Idiotape

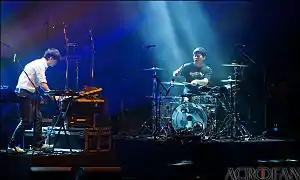
From left: Dguru and DR at Cho Yong-pil 19th New Album Release 'Hello' Showcase 2013.

Idiotape is a South Korean electronic music band. They released their debut EP "0805" in July 2010 and their first album "11111101", a year later, which won "Best Dance & Electronic Album" at the 2012 Korean Music Awards. They have performed at multiple music festivals at home and around the world.